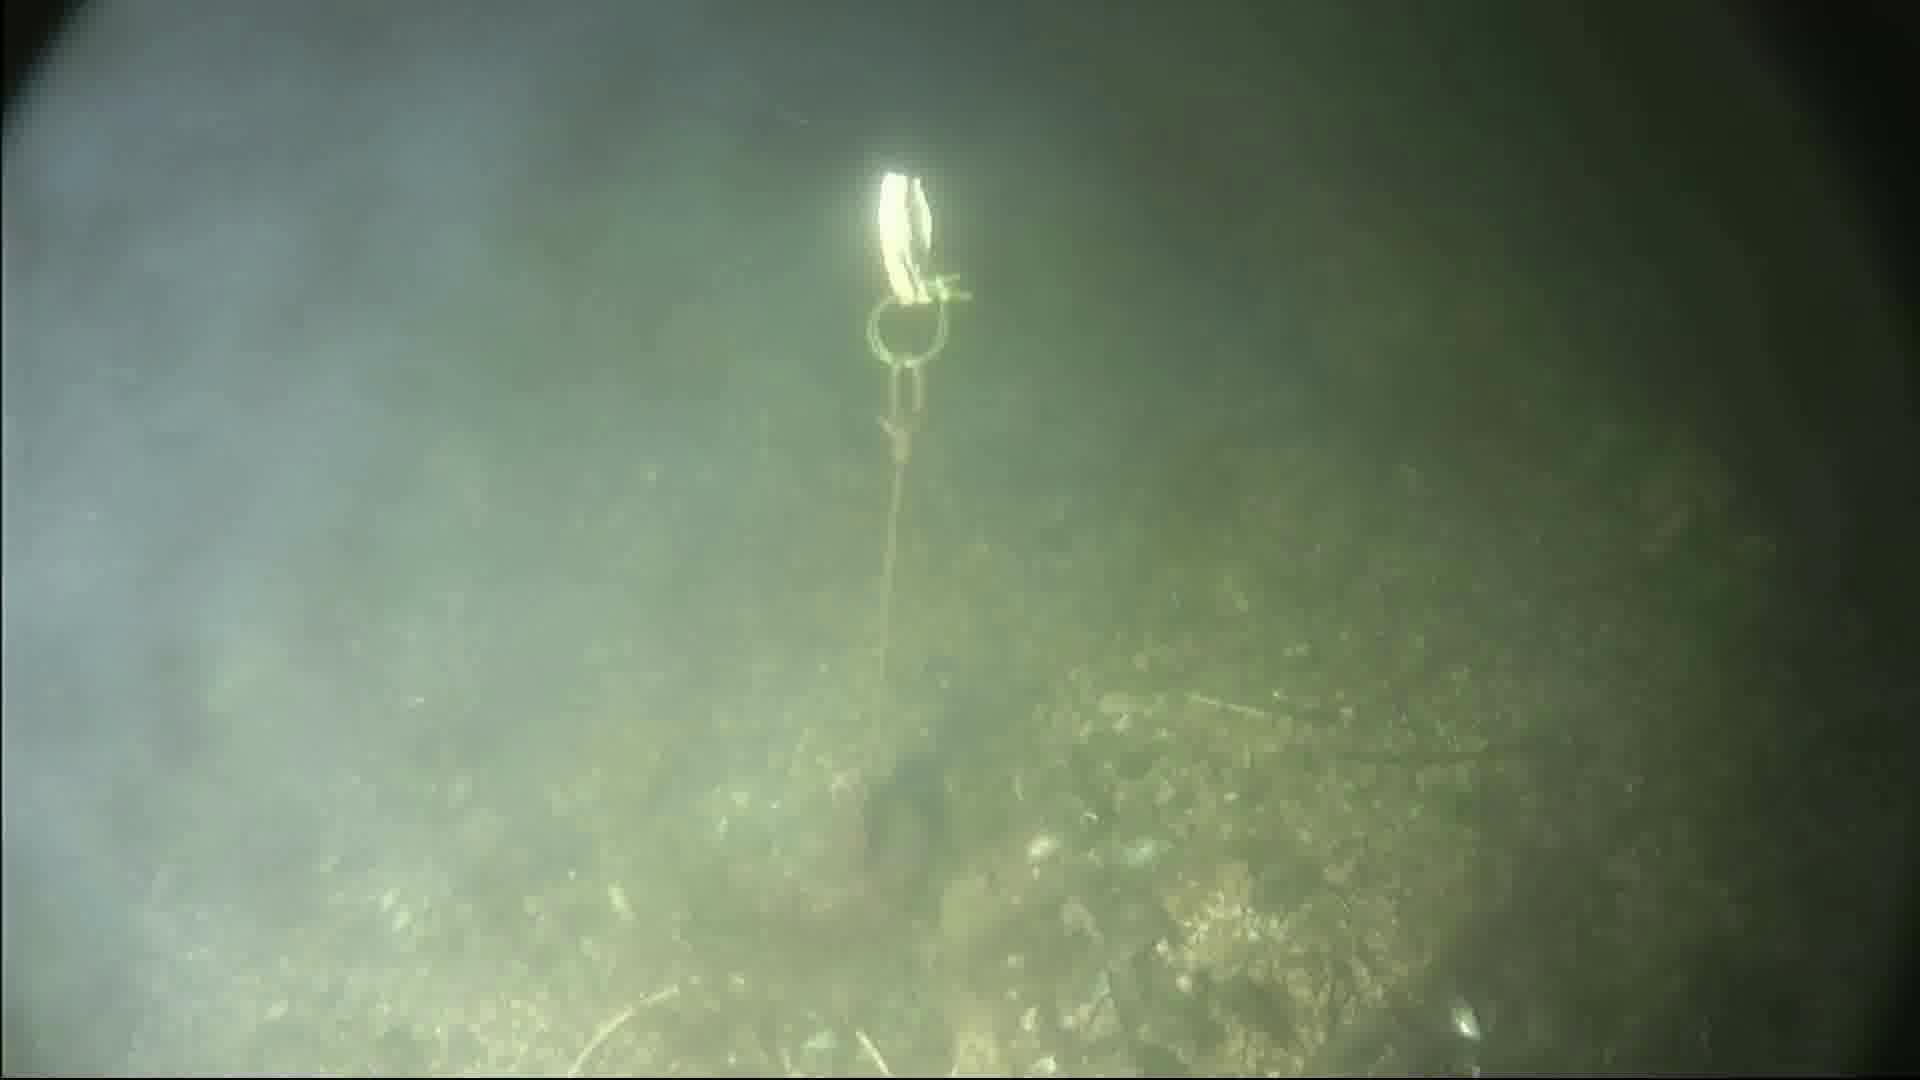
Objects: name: crab